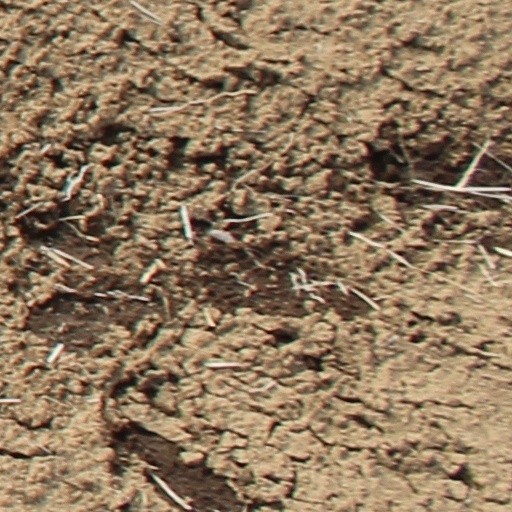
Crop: wheat